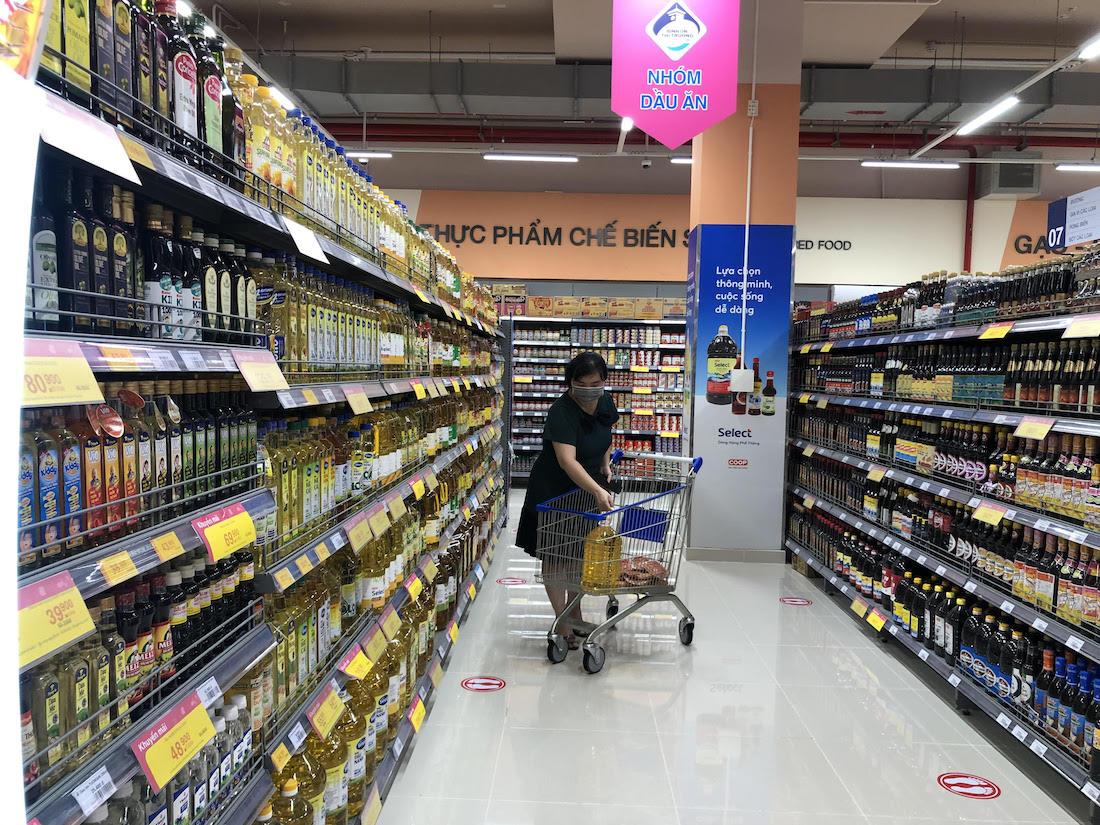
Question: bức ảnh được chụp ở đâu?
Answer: ở một siêu thị